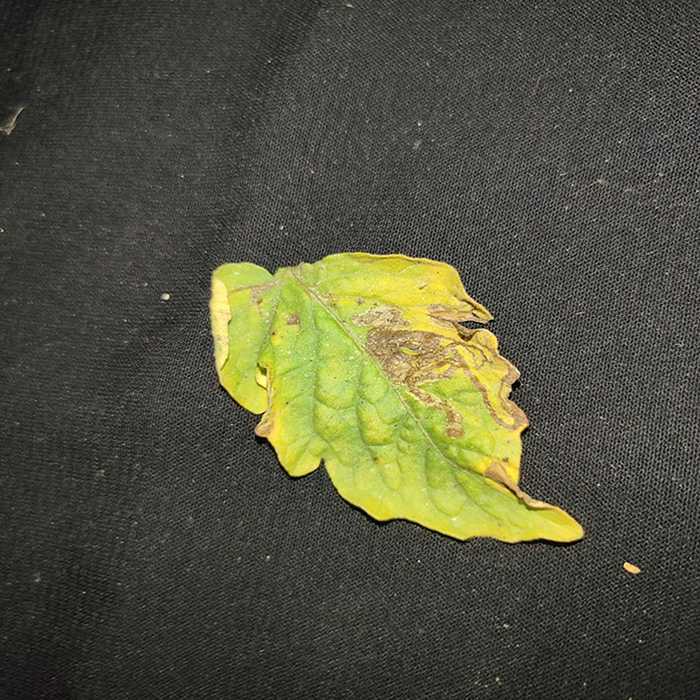
Plant: Tomato
Label: Tomato Bacterial spot